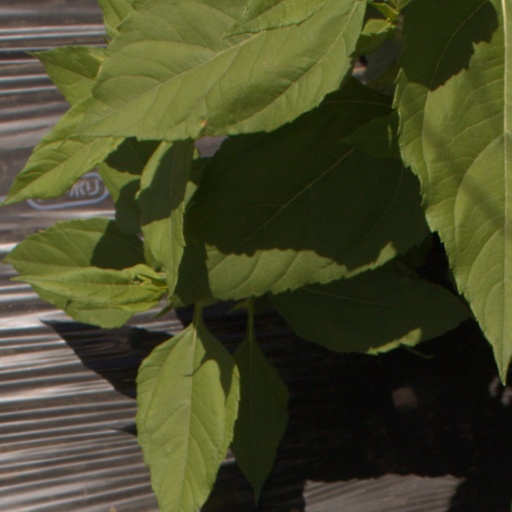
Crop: Jerusalem artichoke